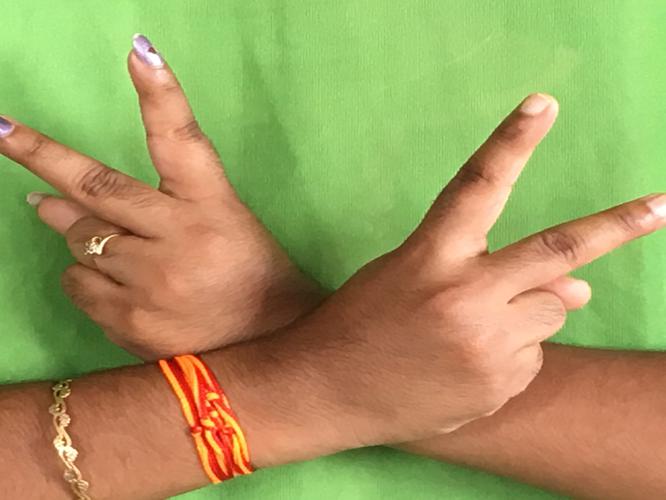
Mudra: Kartariswastika
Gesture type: double_hand